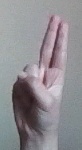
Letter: taa